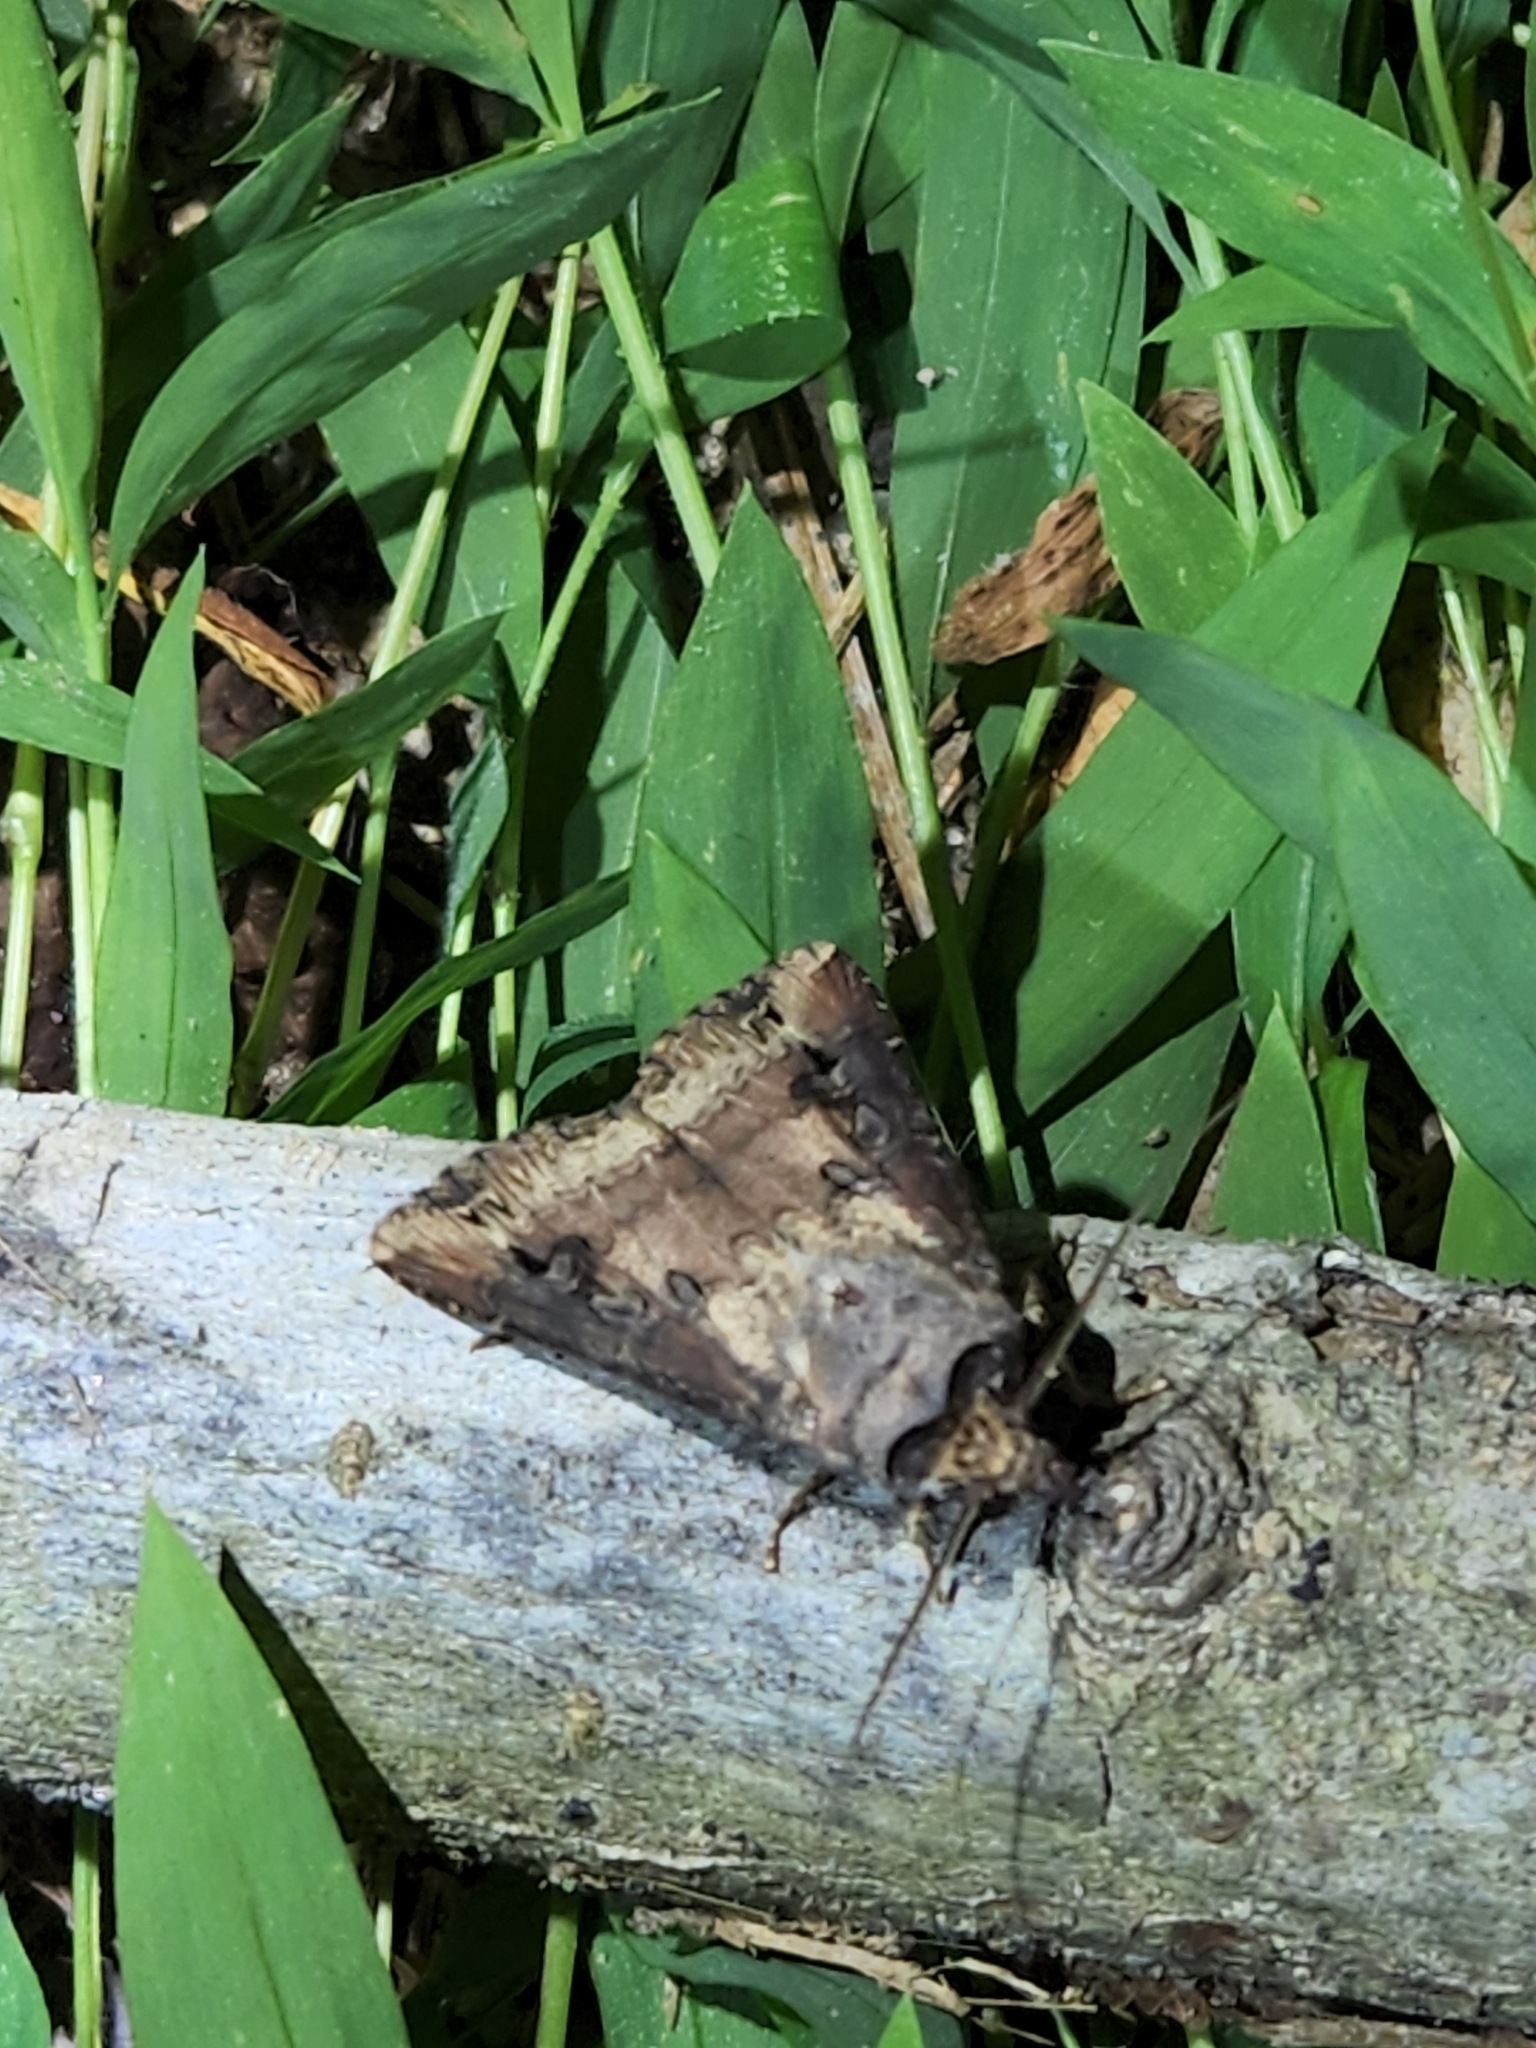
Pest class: cutworms